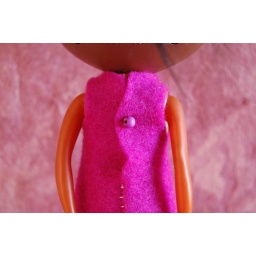
The blue bird - handmade Lolita dress in felt for Blythe Doll